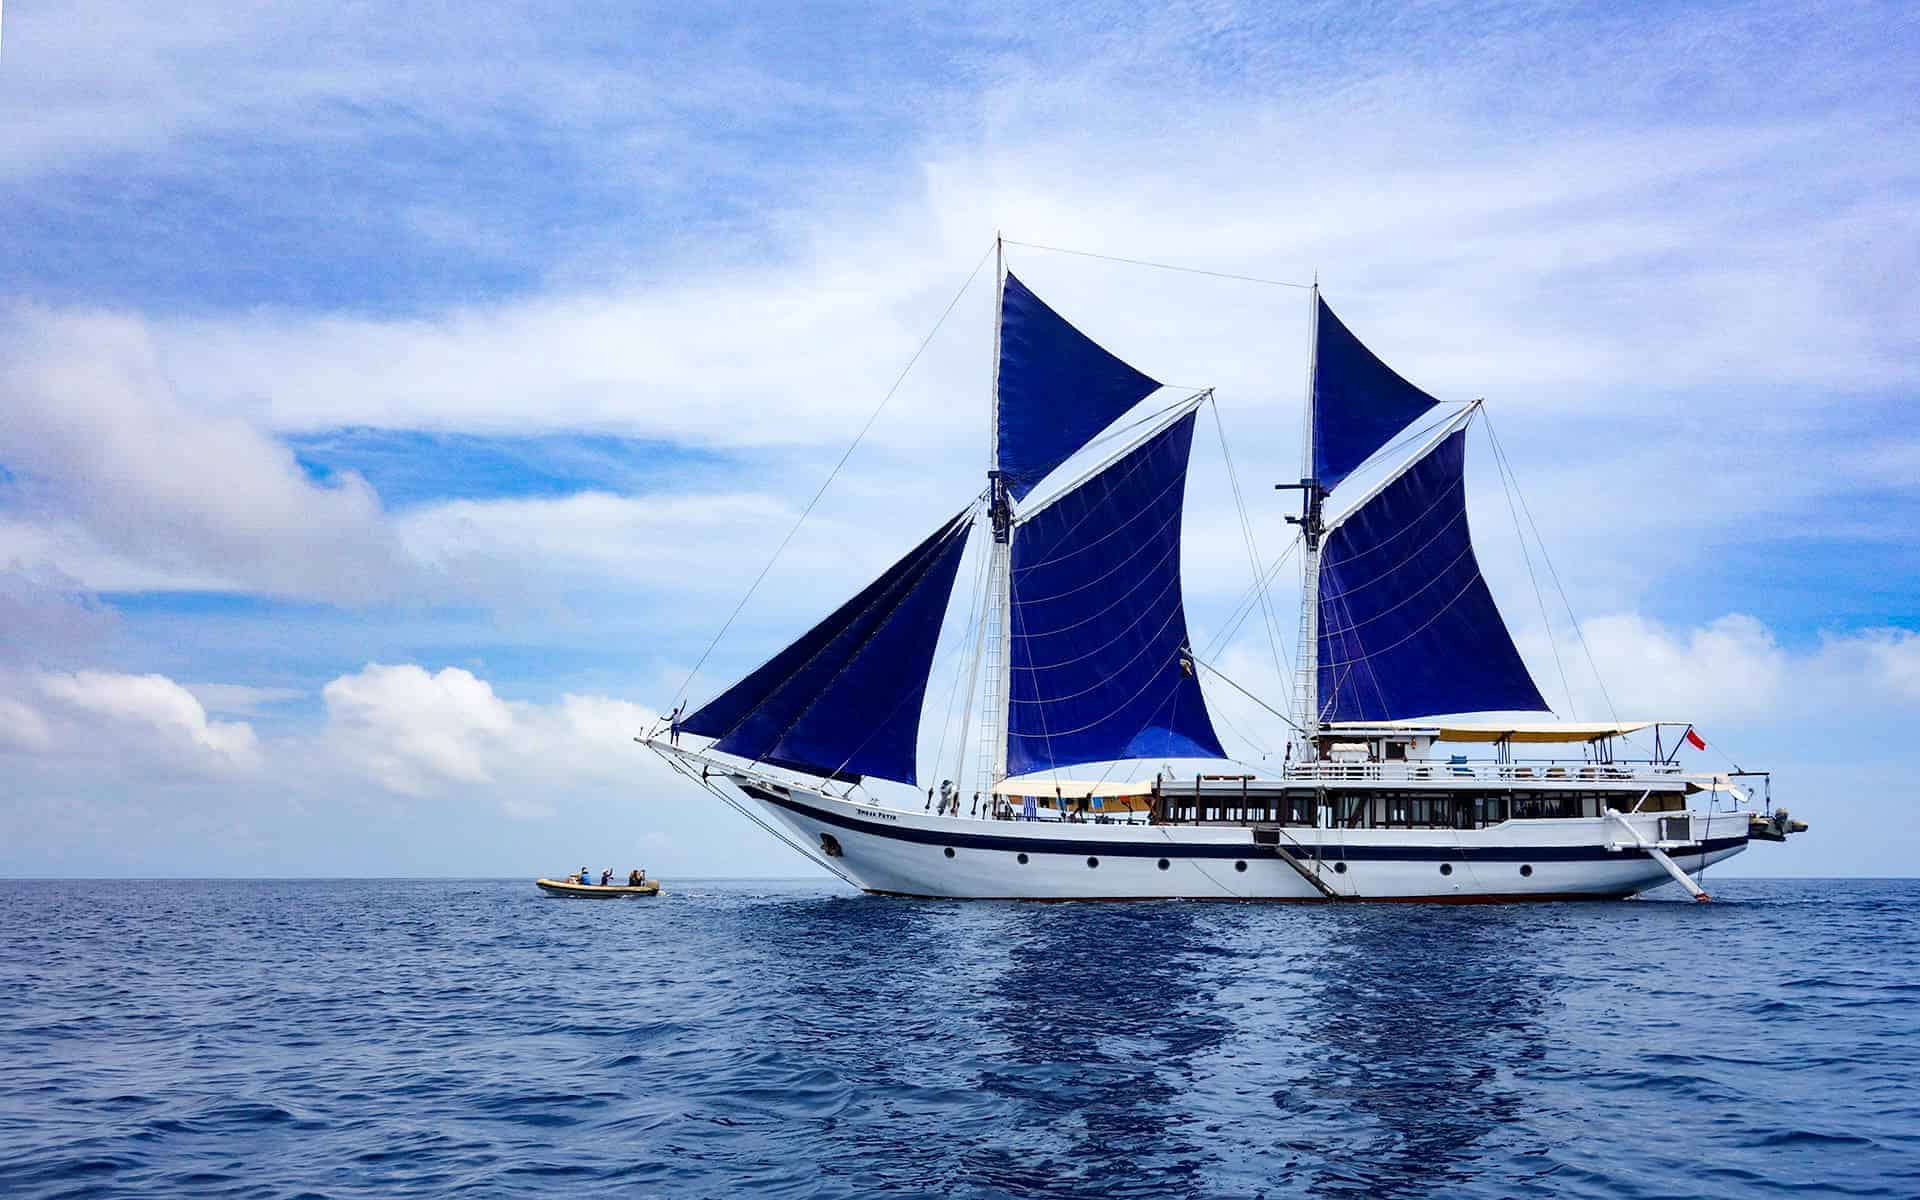
Vehicle type: Ships